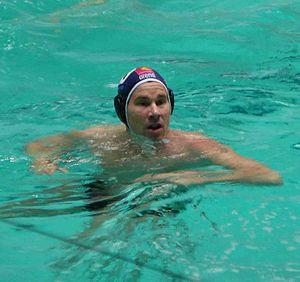
Péter Biros est un joueur de water-polo hongrois.